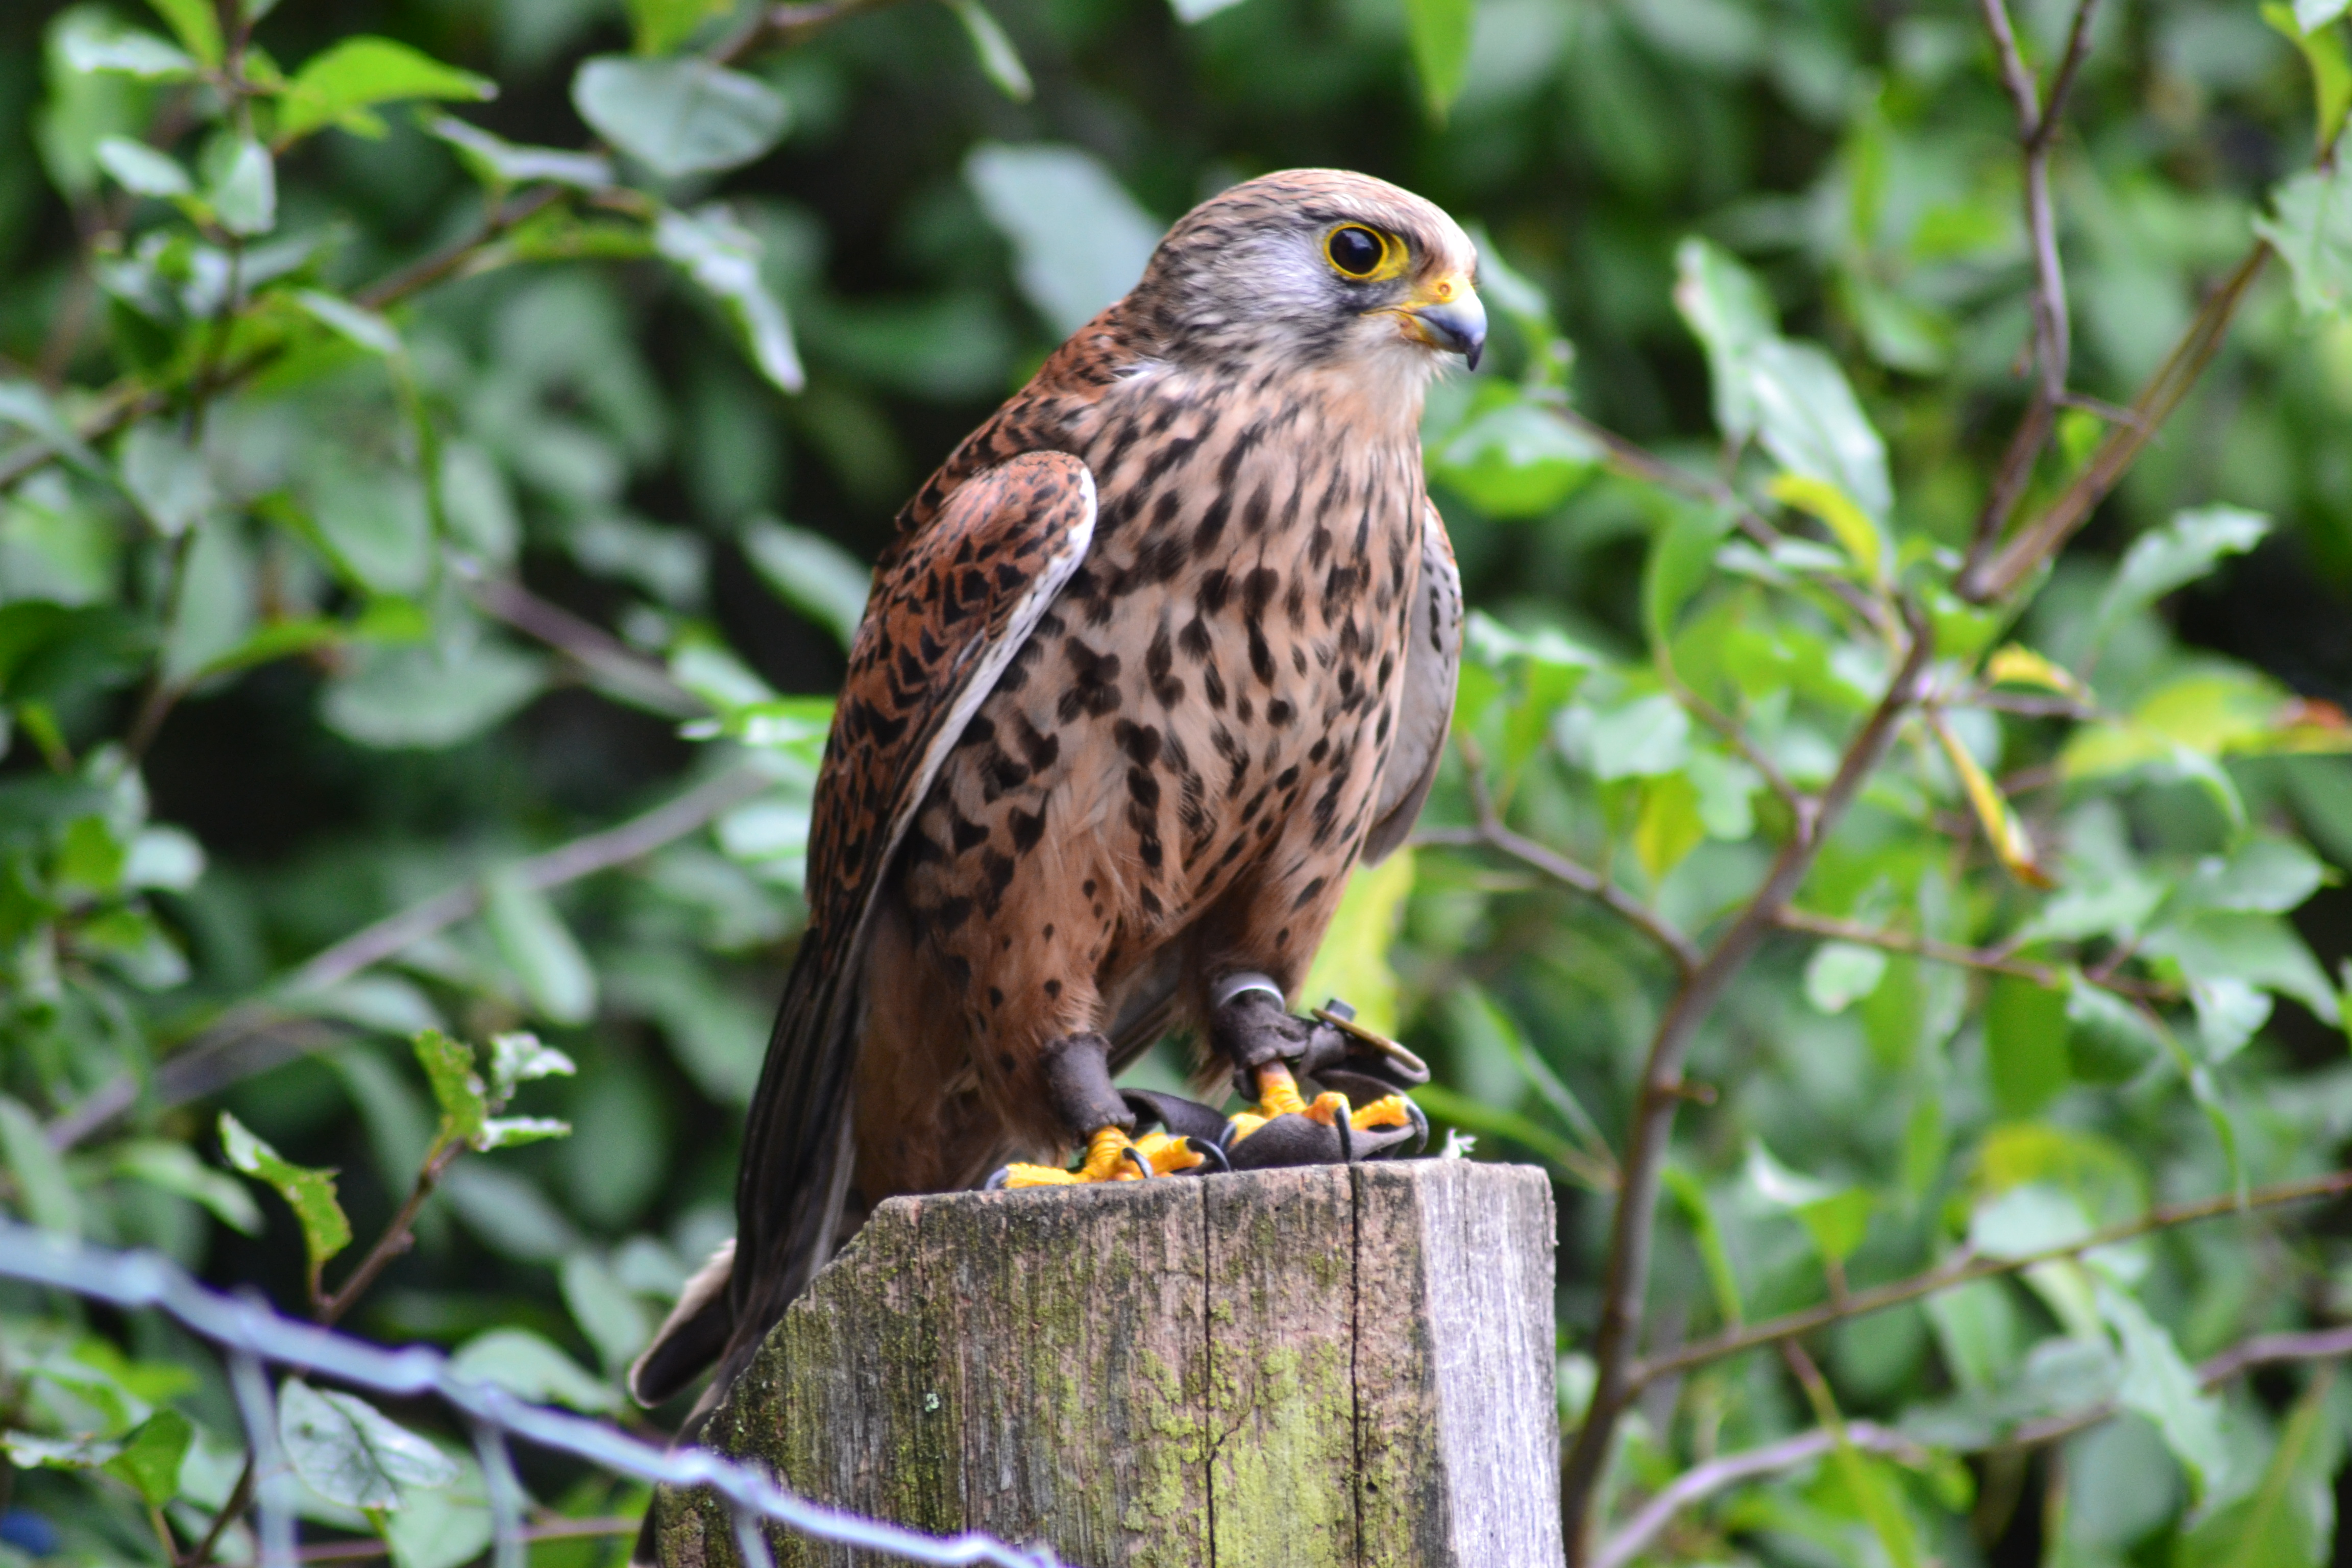
nature, bird, blur, animal, wildlife, wild, young, beak, predator, hawk, avian, fauna, raptor, plumage, bird of prey, close up, outdoors, feathers, vertebrate, hunter, falcon, falconry, animal park